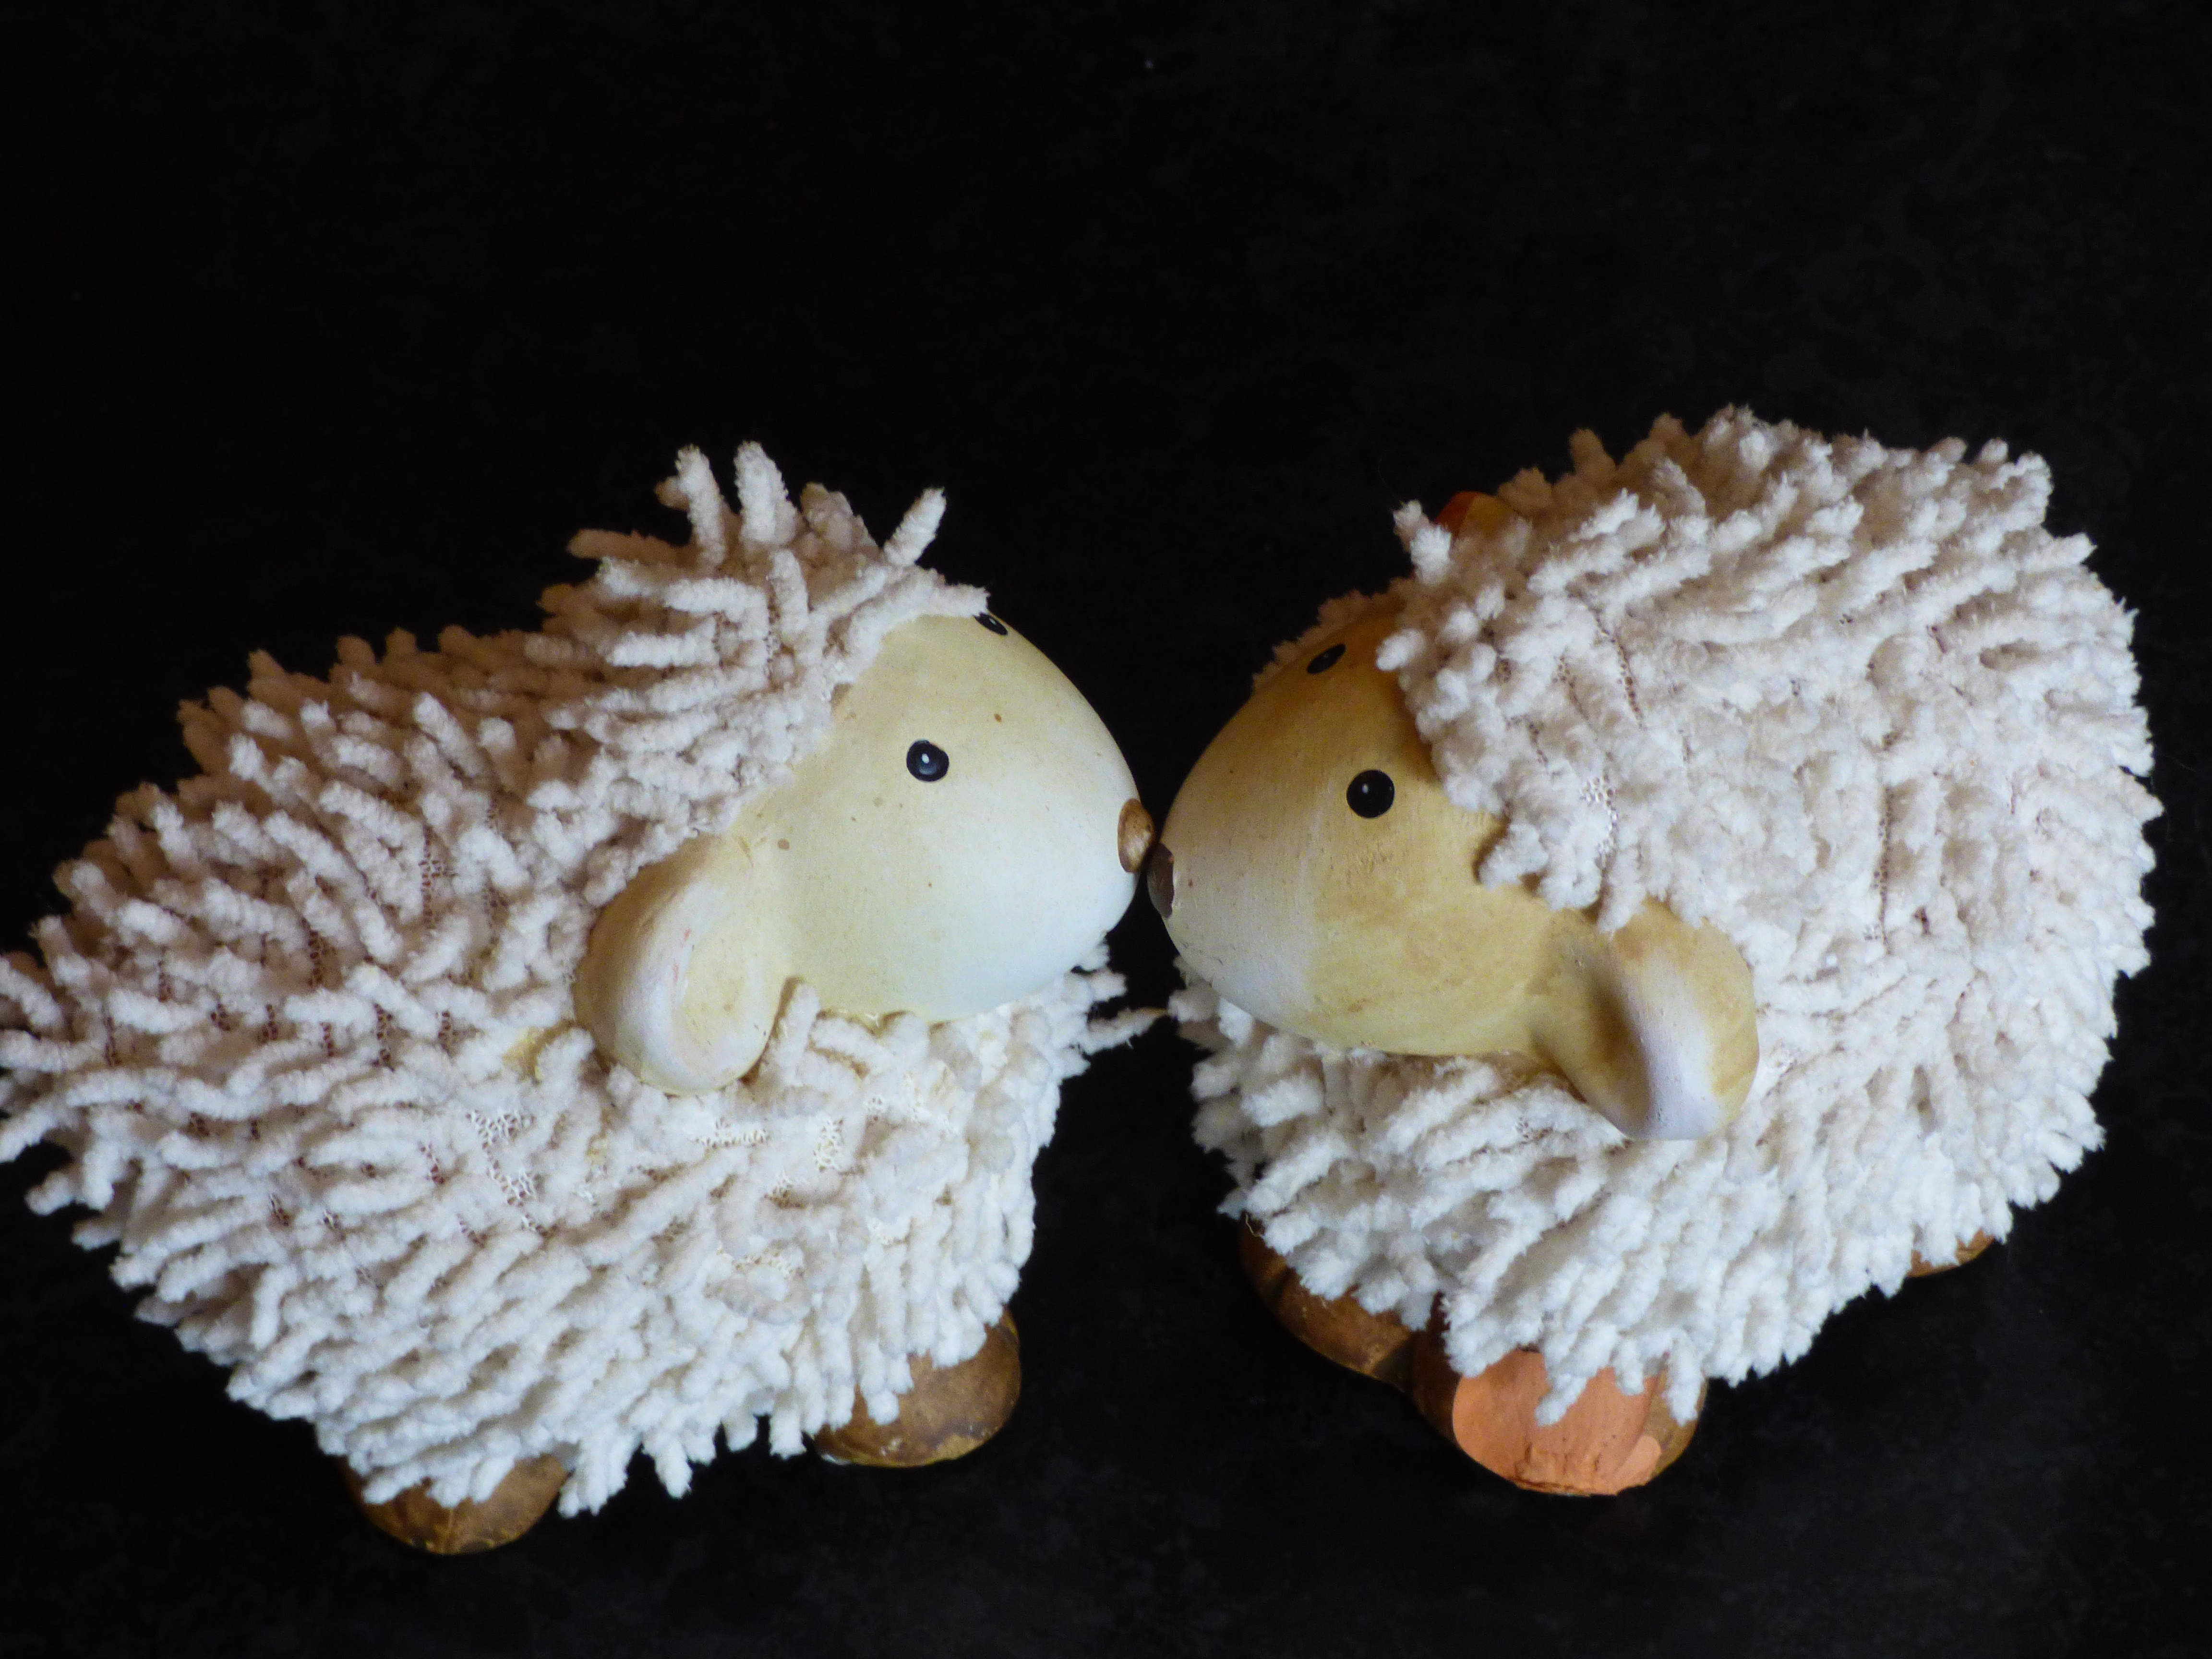
white, cute, sheep, coral, invertebrate, seashell, teddy bear, hedgehog, toys, pair, cuddly, collectible, macro photography, soft toy